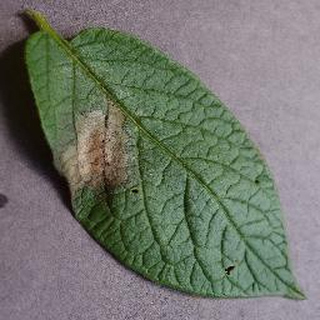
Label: potato_late_blight